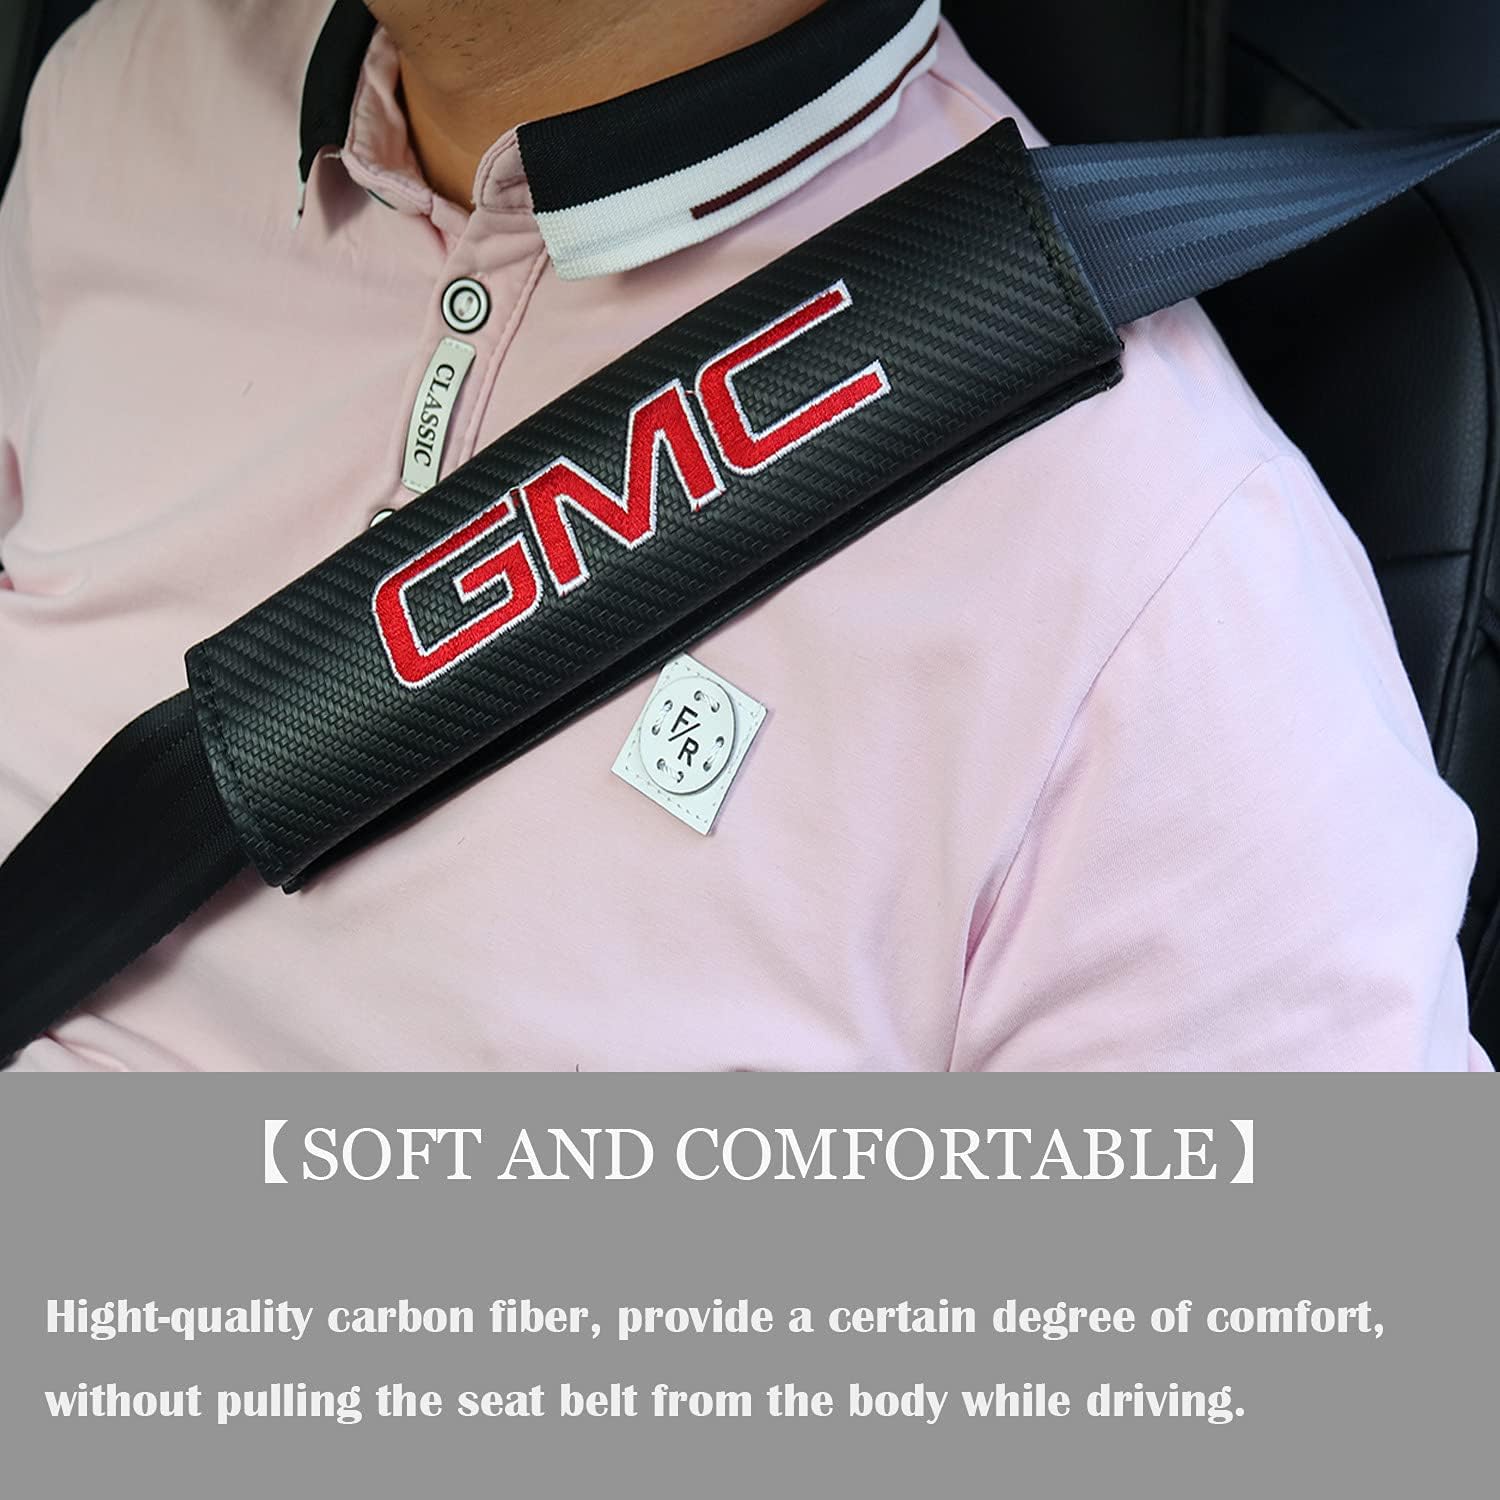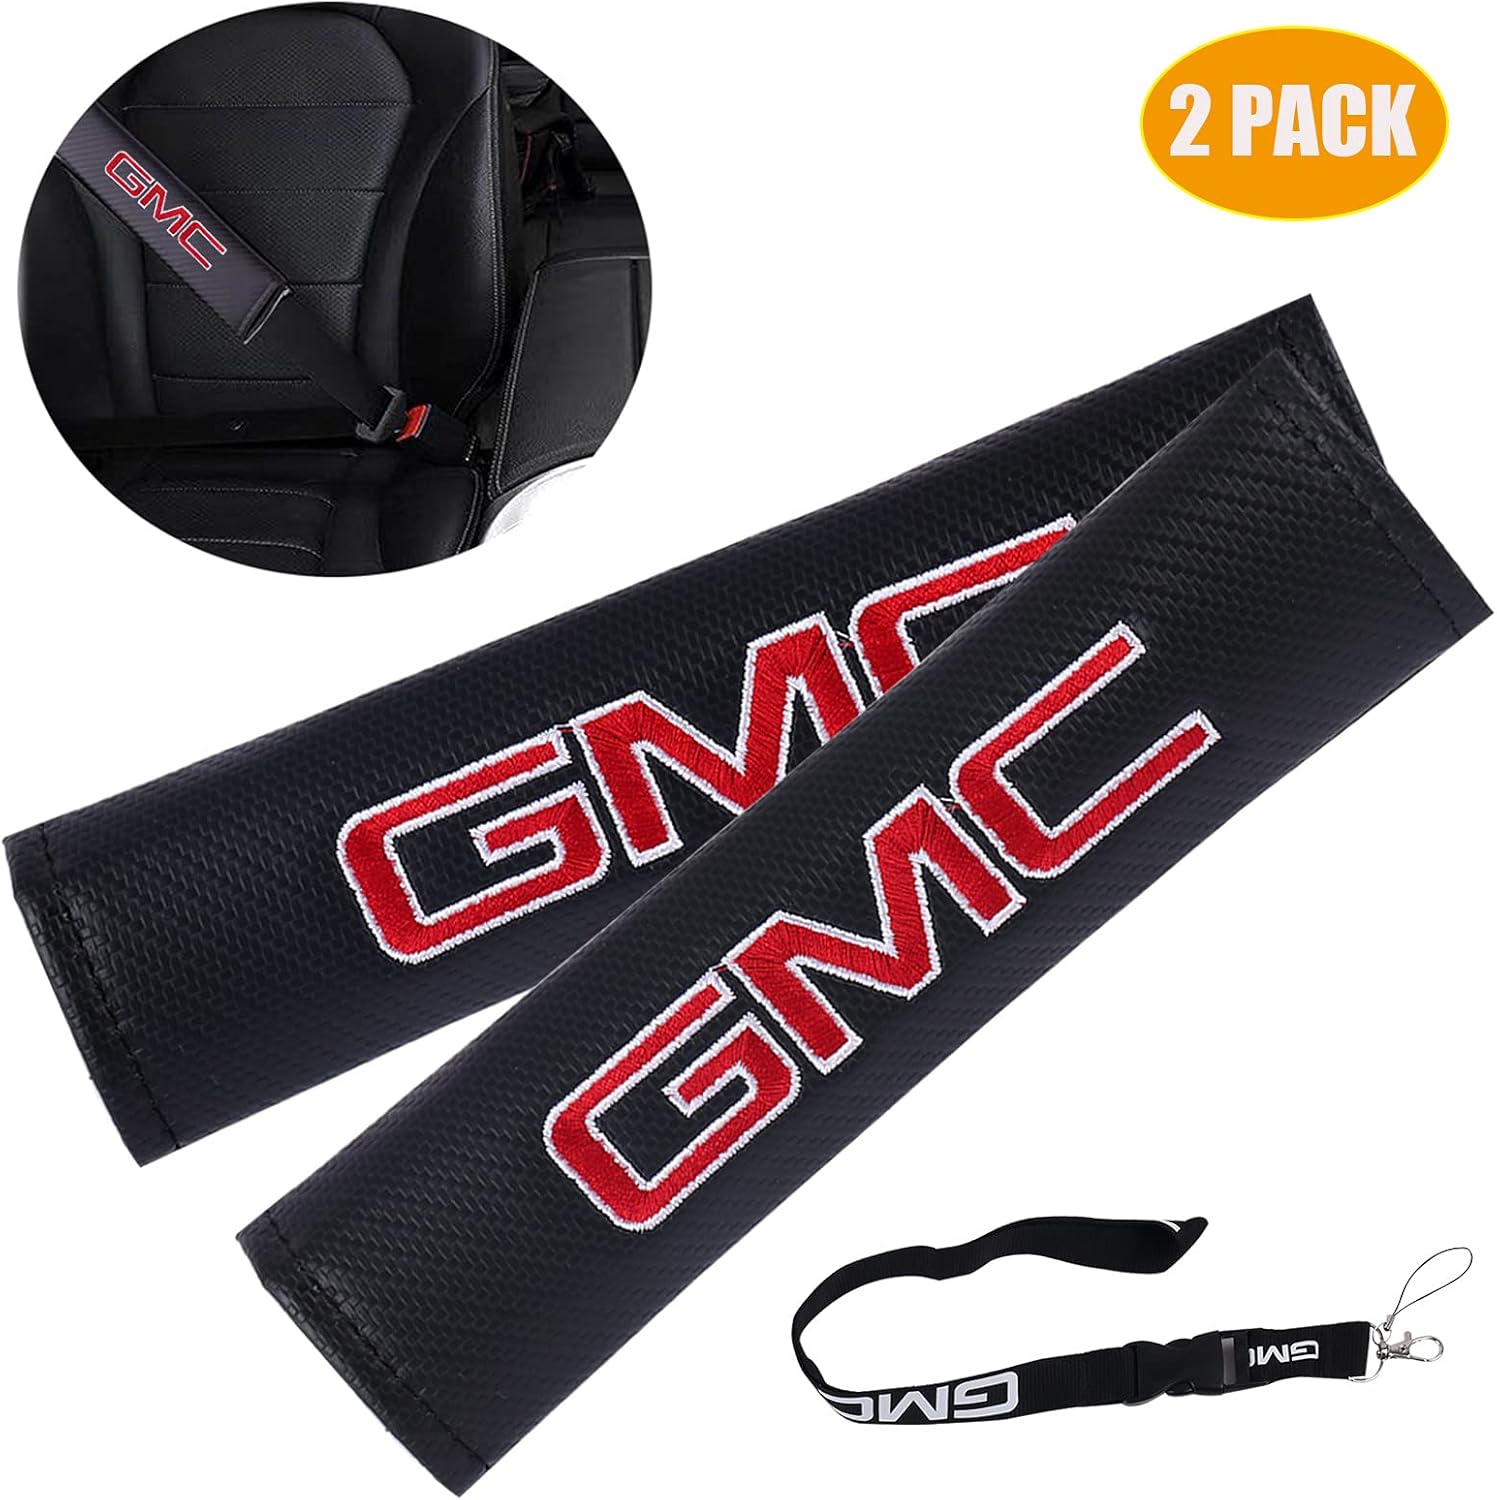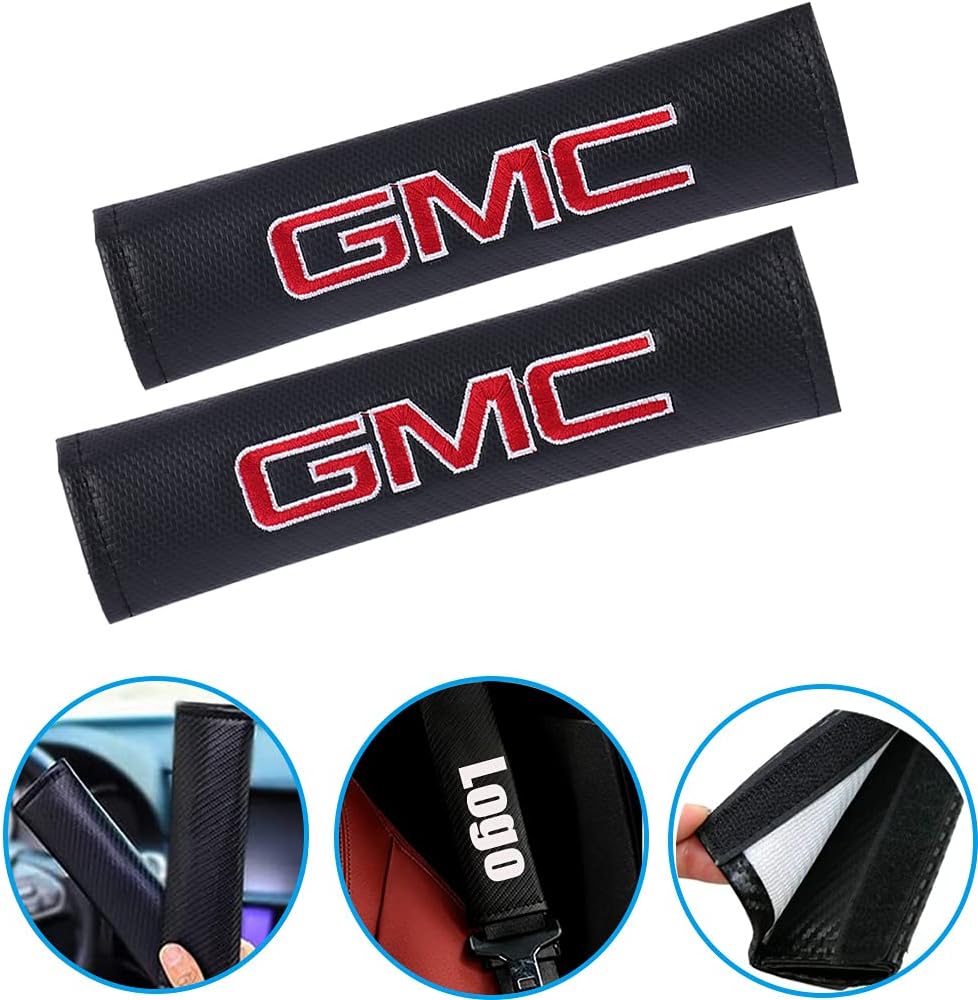
Chengke 2 pcs for GMC Carbon Fiber Car Seat Belt Cover Shoulder and 1pc Lanyard with Detachable Buckle
Category: Automotive
Color:For Car Seat Belt Pads Package contents: 2 PCS seat belt shoulder pad 1 PC Keychain Lanyard Why should we have these seat belt shoulder pads ?Prevent seat belt from cutting into your neck ?Protect your nice clothes from any further wear ?Reduce momentum while emergency braking ?Keep belts from getting dirty Why choose seat belt shoulder pad Premium Carbon Fiber Seat Belt Shoulder Pad - Soft breathable leather cover, seat belt shoulder pad will NOT make you sweat, can be used all the year round. And it will NOT irritate sensitive skin or nose like the sheepskin cover one. This seat belt will comfortably support your head and neck.It is detachable,very easy to clean and it is suitable for all seat belts.After using our seatbelt strap, your kid no longer complains of the seat belt hitting her/his neck. The seat belt no more dug into your chest - A Must Have for All Car Owners for a More Comfortable Driving.
Features: [Package Include]2 PCS Car Seat Belt Pads for Jaguar + 1pc Lanyard. | [Premium material]High quality carbon fiber material Car Seat Belts Covers, lightweight and durable to use. | [Universal Fit]These Car Seat Belt Shoulder Cover Pads is suitable for adults and children. It can be used on car seat belt shoulder strap, traveling bag shoulder strap, luggage strap, baby seats, baby stroller, infant carriers and anyplace else you want padded comfort. | [Soft Leather Wraps]Soft padding inside designed for providing comfort and reducing wear and tear in long term driving. | [Simple and practical]No extra tools required. Just wrap them around the seat belt strap, once you cinch your belt, then you can belt shoulder sleeve just slide it to the position that fits you the best. | Part number: CK-222